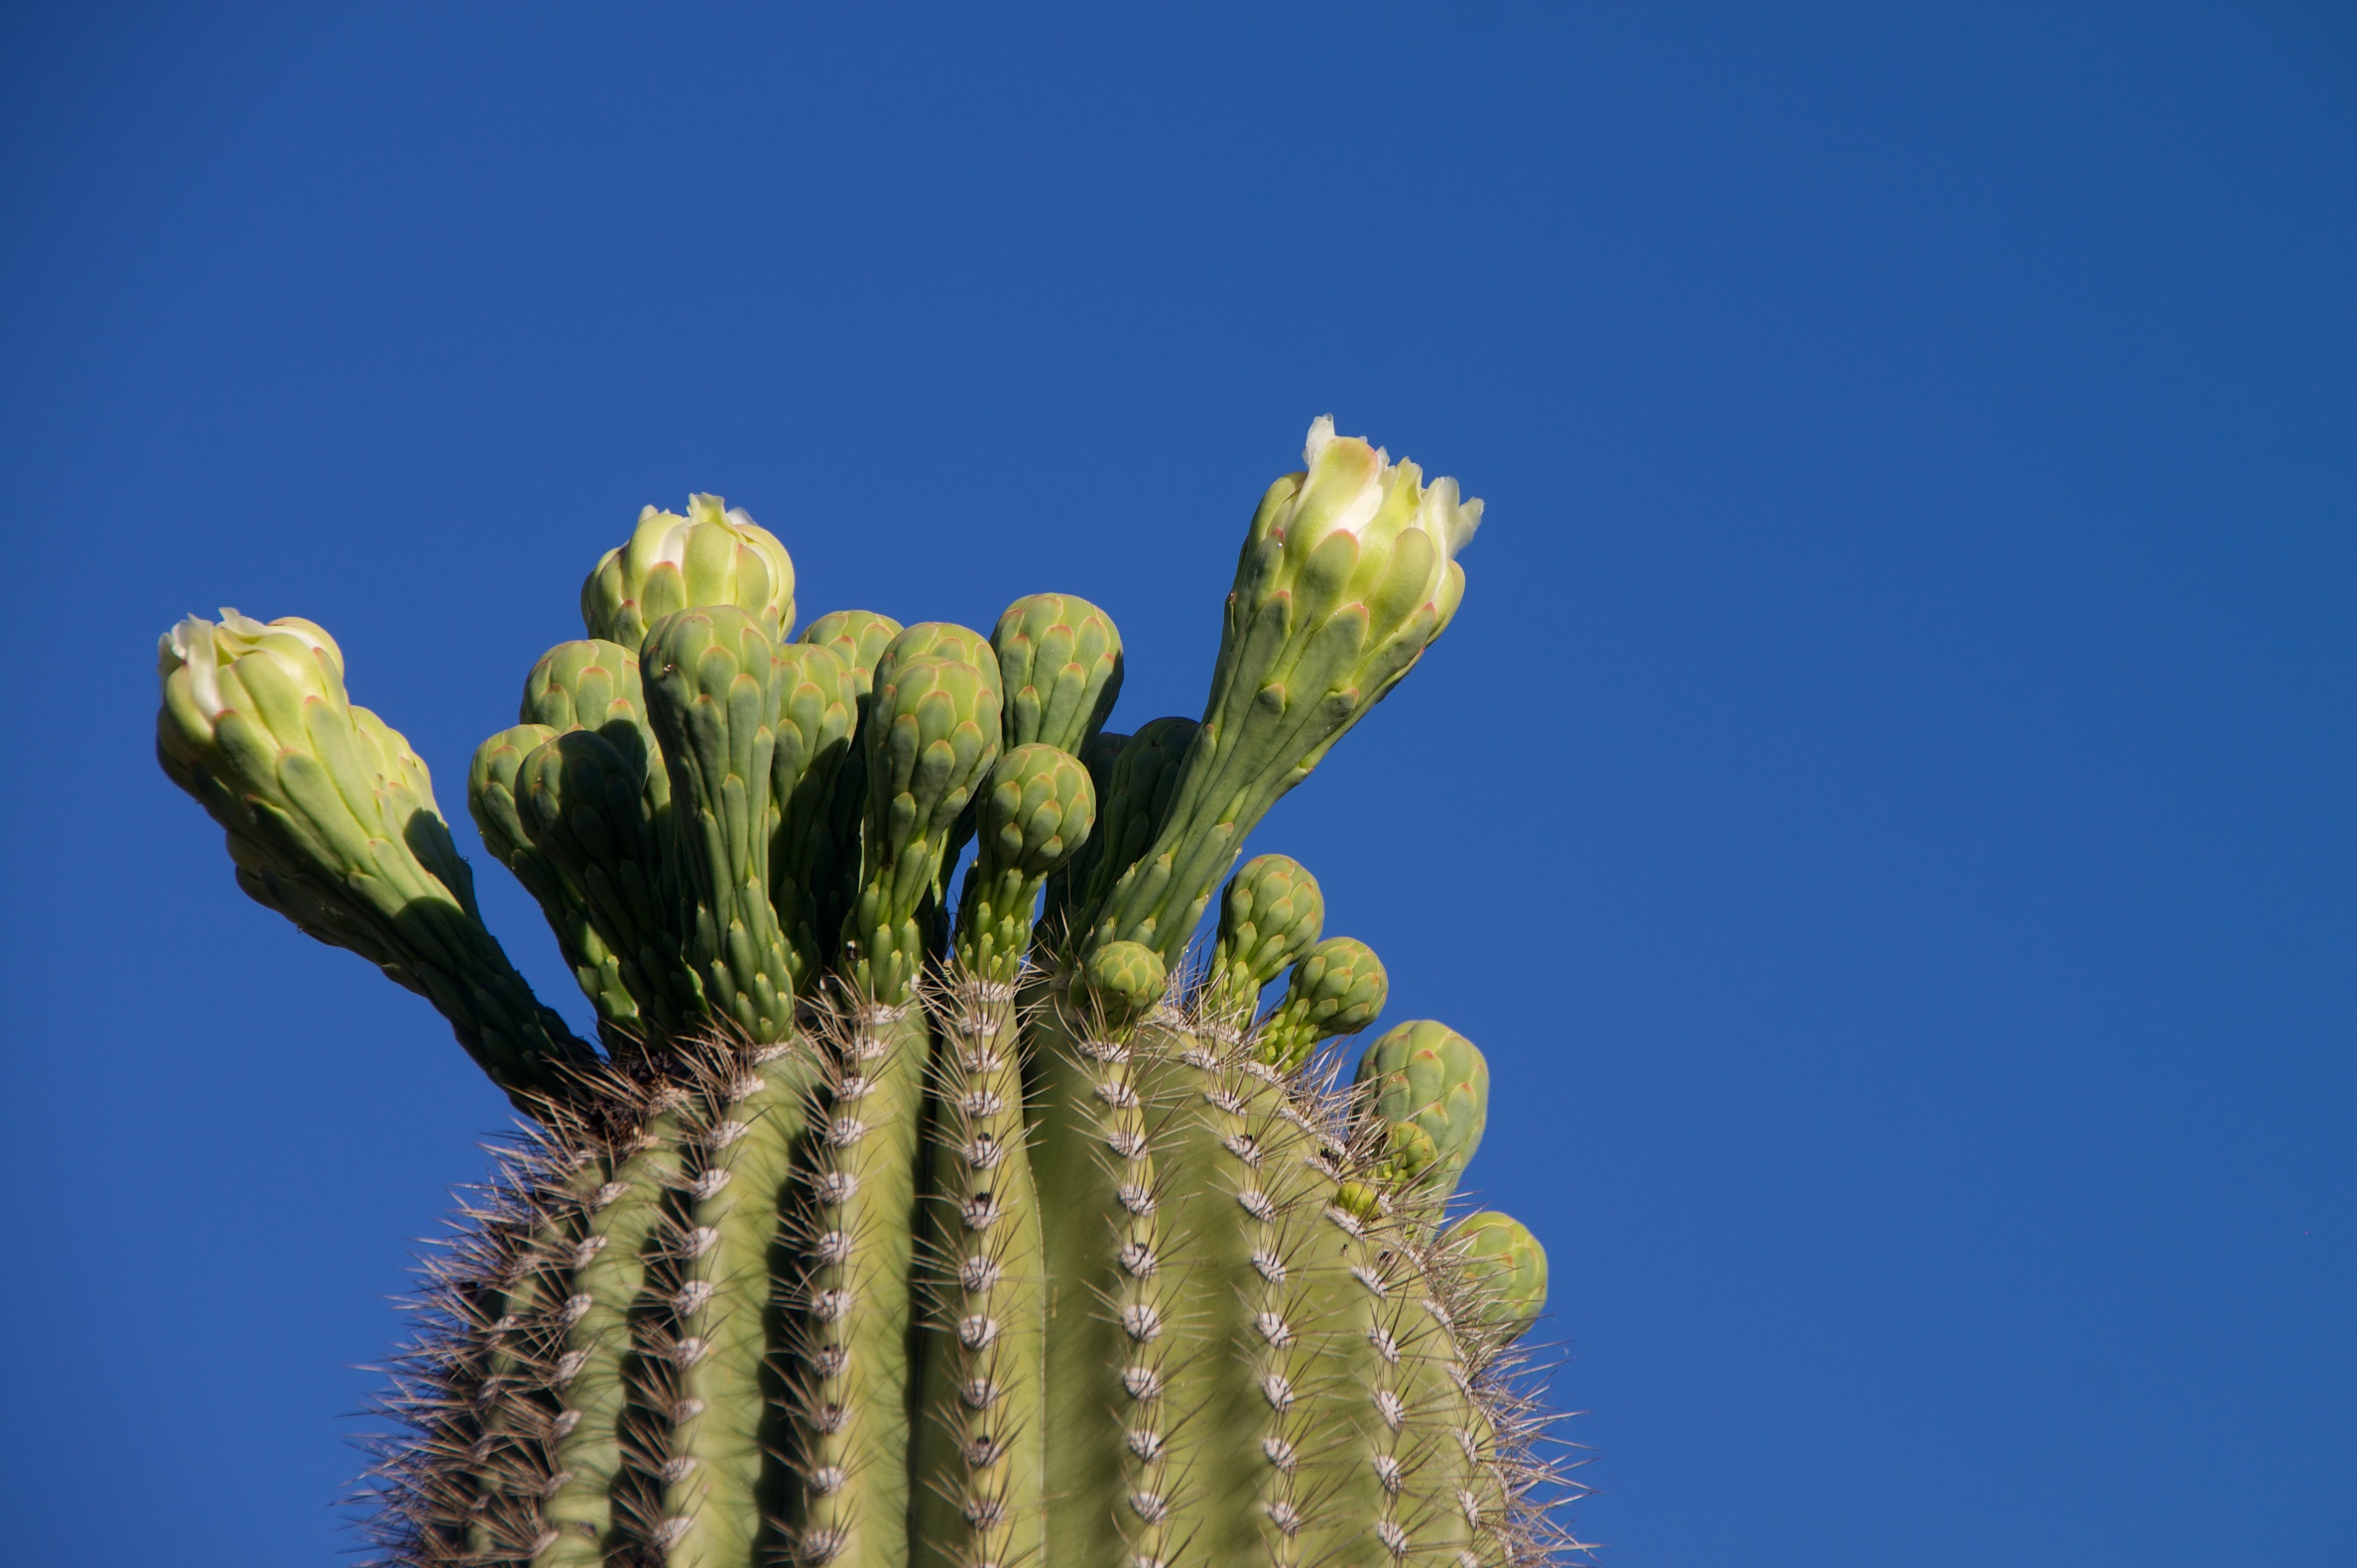
cactus, plant, leaf, flower, green, botany, flora, close up, macro photography, flowering plant, plant stem, land plant, thorns spines and prickles, nopal